Sharpeville massacre

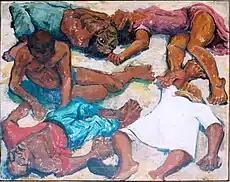
Painting depicting victims of the massacre, by Godfrey Rubens on display at the South African consulate in London

The uproar among South Africa's black population was immediate, and the following week saw demonstrations, protest marches, strikes, and riots around the country. On 30 March 1960, the government declared a state of emergency, detaining more than 18,000 people, including prominent anti-apartheid activists who were known as members of the Congress Alliance including Nelson Mandela and some still enmeshed in the Treason Trial.